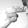
ASL letter: H